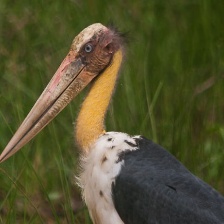
Species: LESSER ADJUTANT
Scientific name: LEPTOPTILOS JAVANICUS
ImageNet parent category: white_stork